Alessandro De Stefani

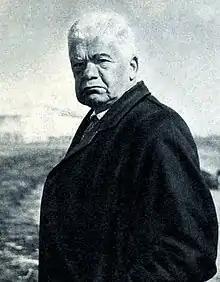
De Stefani in 1955.

Alessandro De Stefani (1 January 1891 – 13 May 1970) was an Italian screenwriter. He wrote for 90 films between 1918 and 1962.